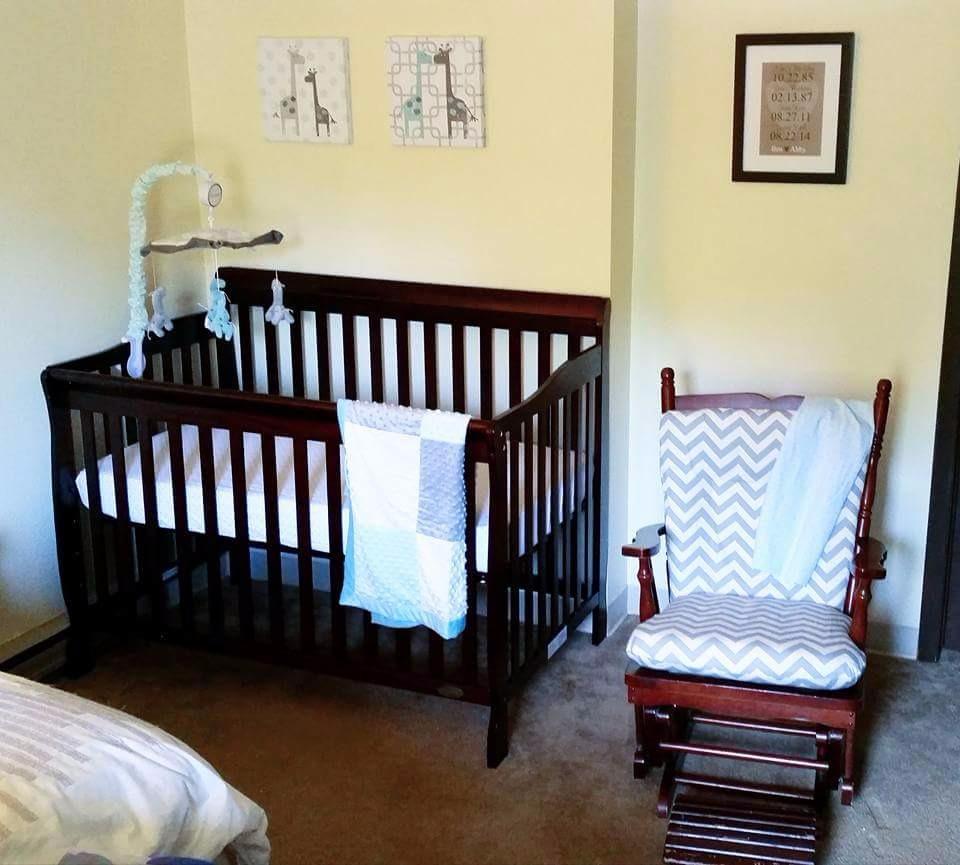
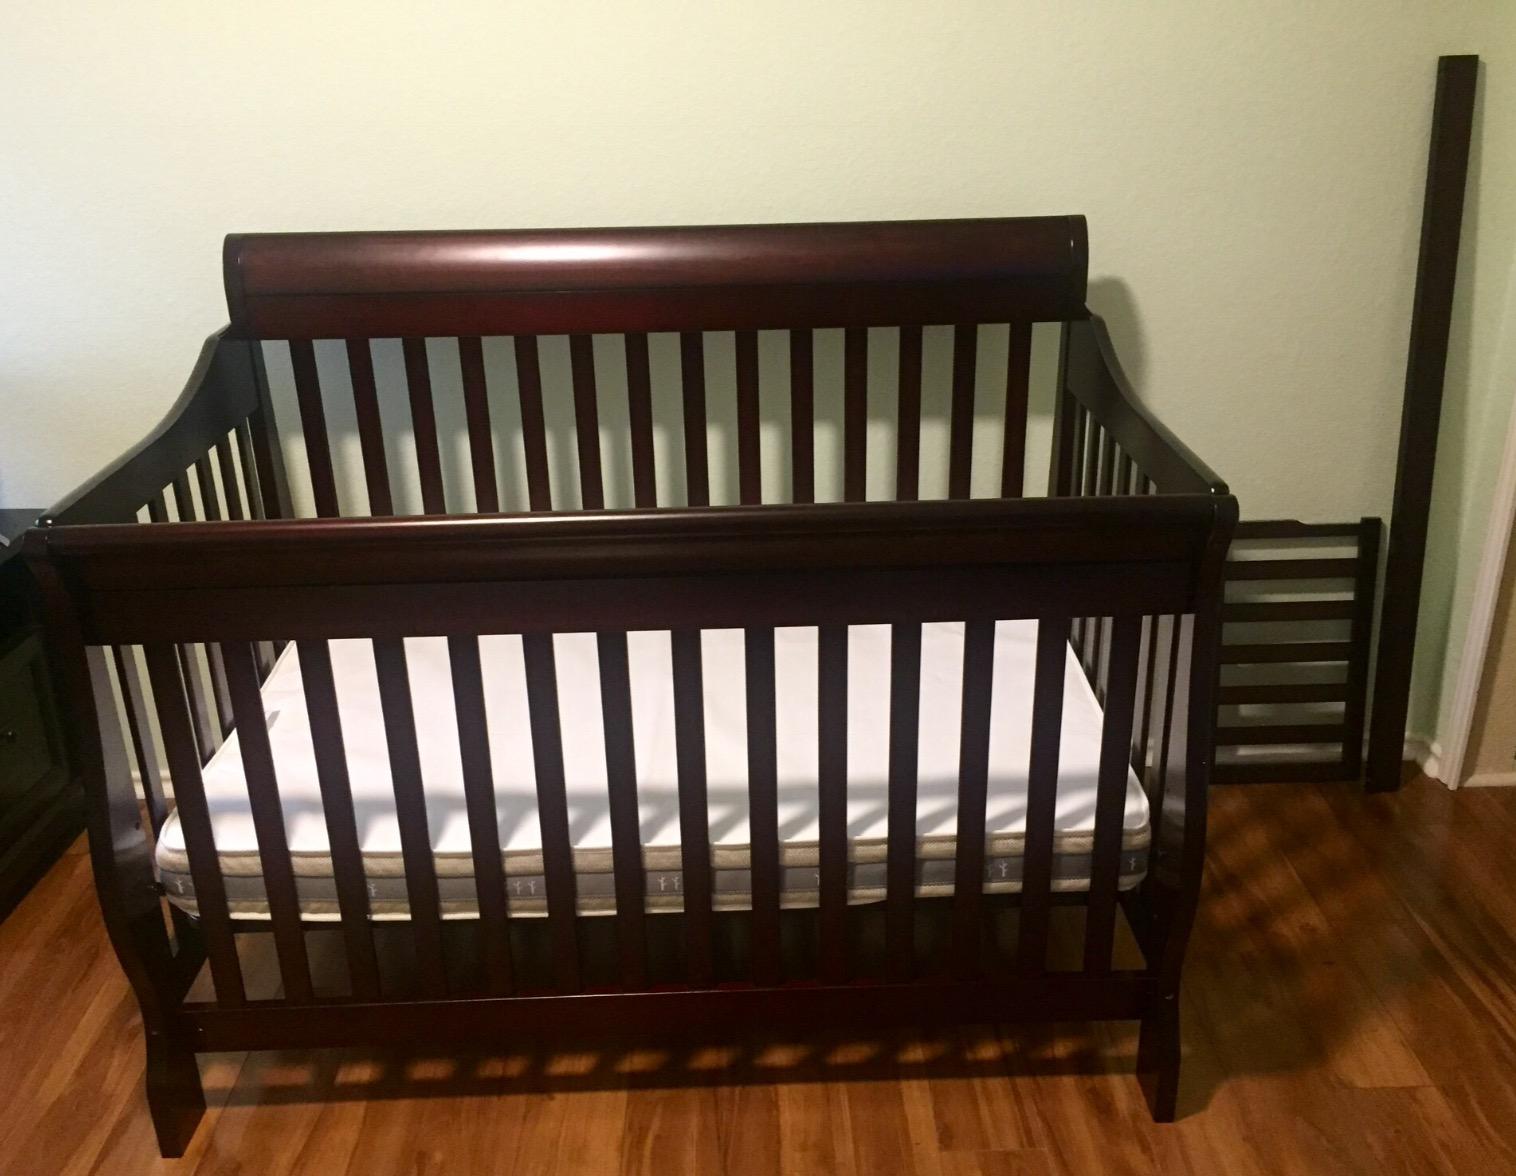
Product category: products_crib
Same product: yes